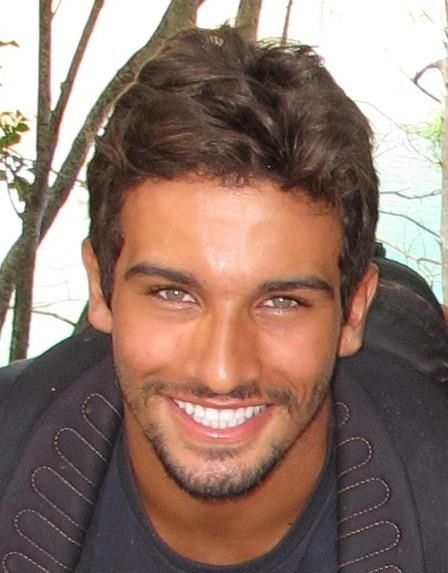
Gender: men